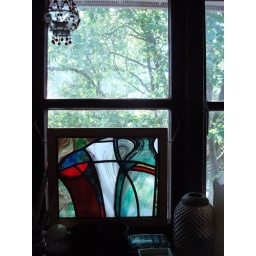
Stained glass window by Annie White